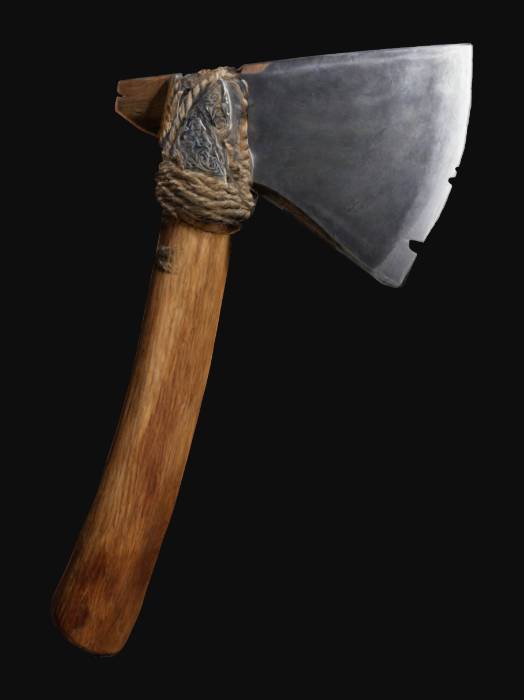
미적 점수 (1~10점): 5